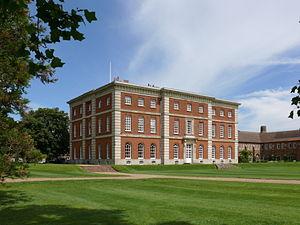
Sir John Stonhouse, 3ᵉ baronnet, était un homme politique anglais qui siégea à la Chambre des Communes anglaise puis britannique de 1701 à 1733.